Craig Neal

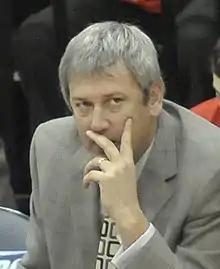
Craig Neal in December 2008 at the Jenny Craig Pavilion in San Diego

Craig Duane Neal (born February 16, 1964) is an American basketball coach and former player who is the associate head coach for the Nevada Wolf Pack of the Mountain West Conference (MWC). He played professionally in the National Basketball Association (NBA).